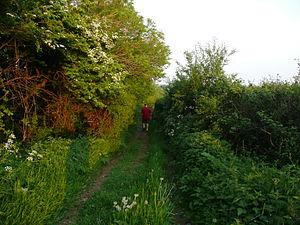
Draille anglaise, près de Folly Farm (South Gloucestershire)